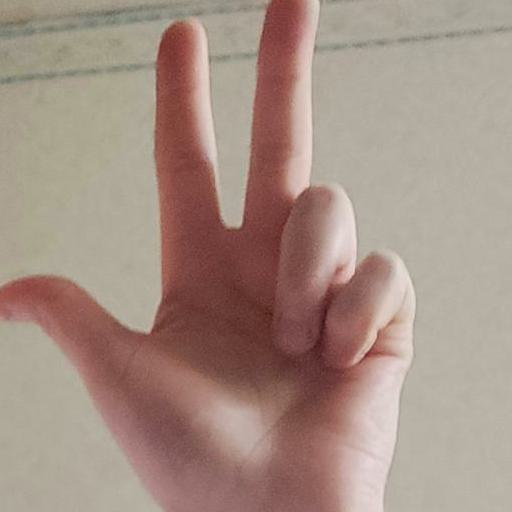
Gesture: three2